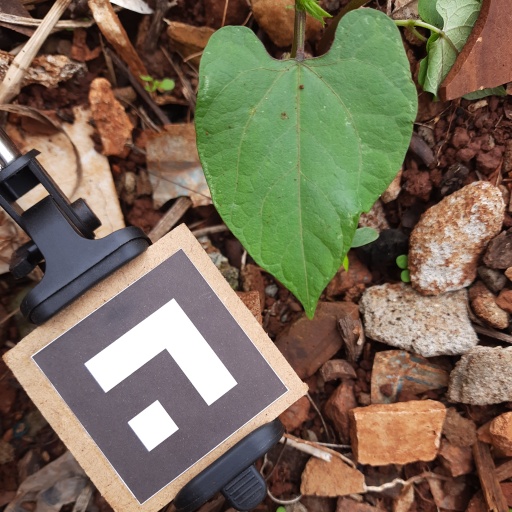
Observations: wavy surface, no eating holes, with soild dust, under shade